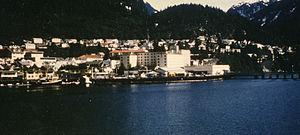
Ocean Falls est une ancienne ville du district régional de Central Coast. Construite pour produire de la pâte à papier et appartenant à Crown Zellerbach, elle n'est accessible que par bateau ou avion. Devenue ville fantôme, elle n'est actuellement habitée que par une cinquantaine d'habitants permanents.